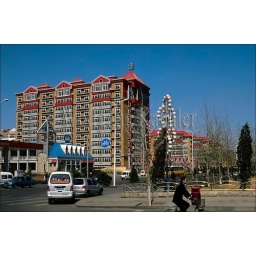
China, near beijing, street scene, satellite town (Suburbs), new apartment buildings